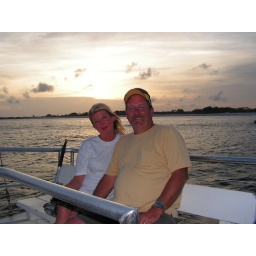
On sail boat in the gulf